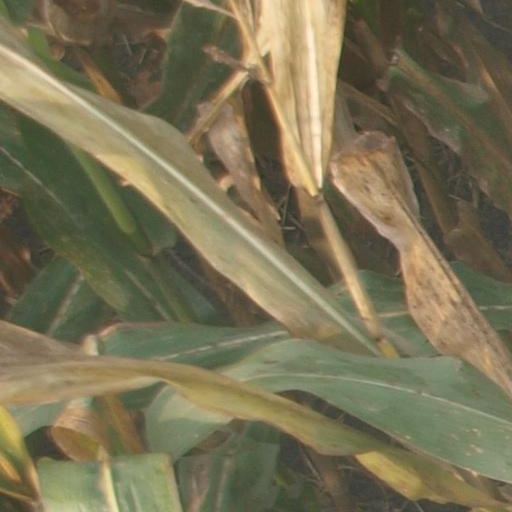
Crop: maize; corn